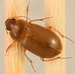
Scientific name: Amara quenseli
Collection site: Onaqui NEON (ONAQ), plot ONAQ_016